Cephalissa

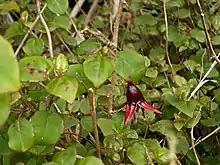
Larval host plant "Fuchsia perscandens".

The host plant for the larvae of this species is "Fuchsia perscandens".